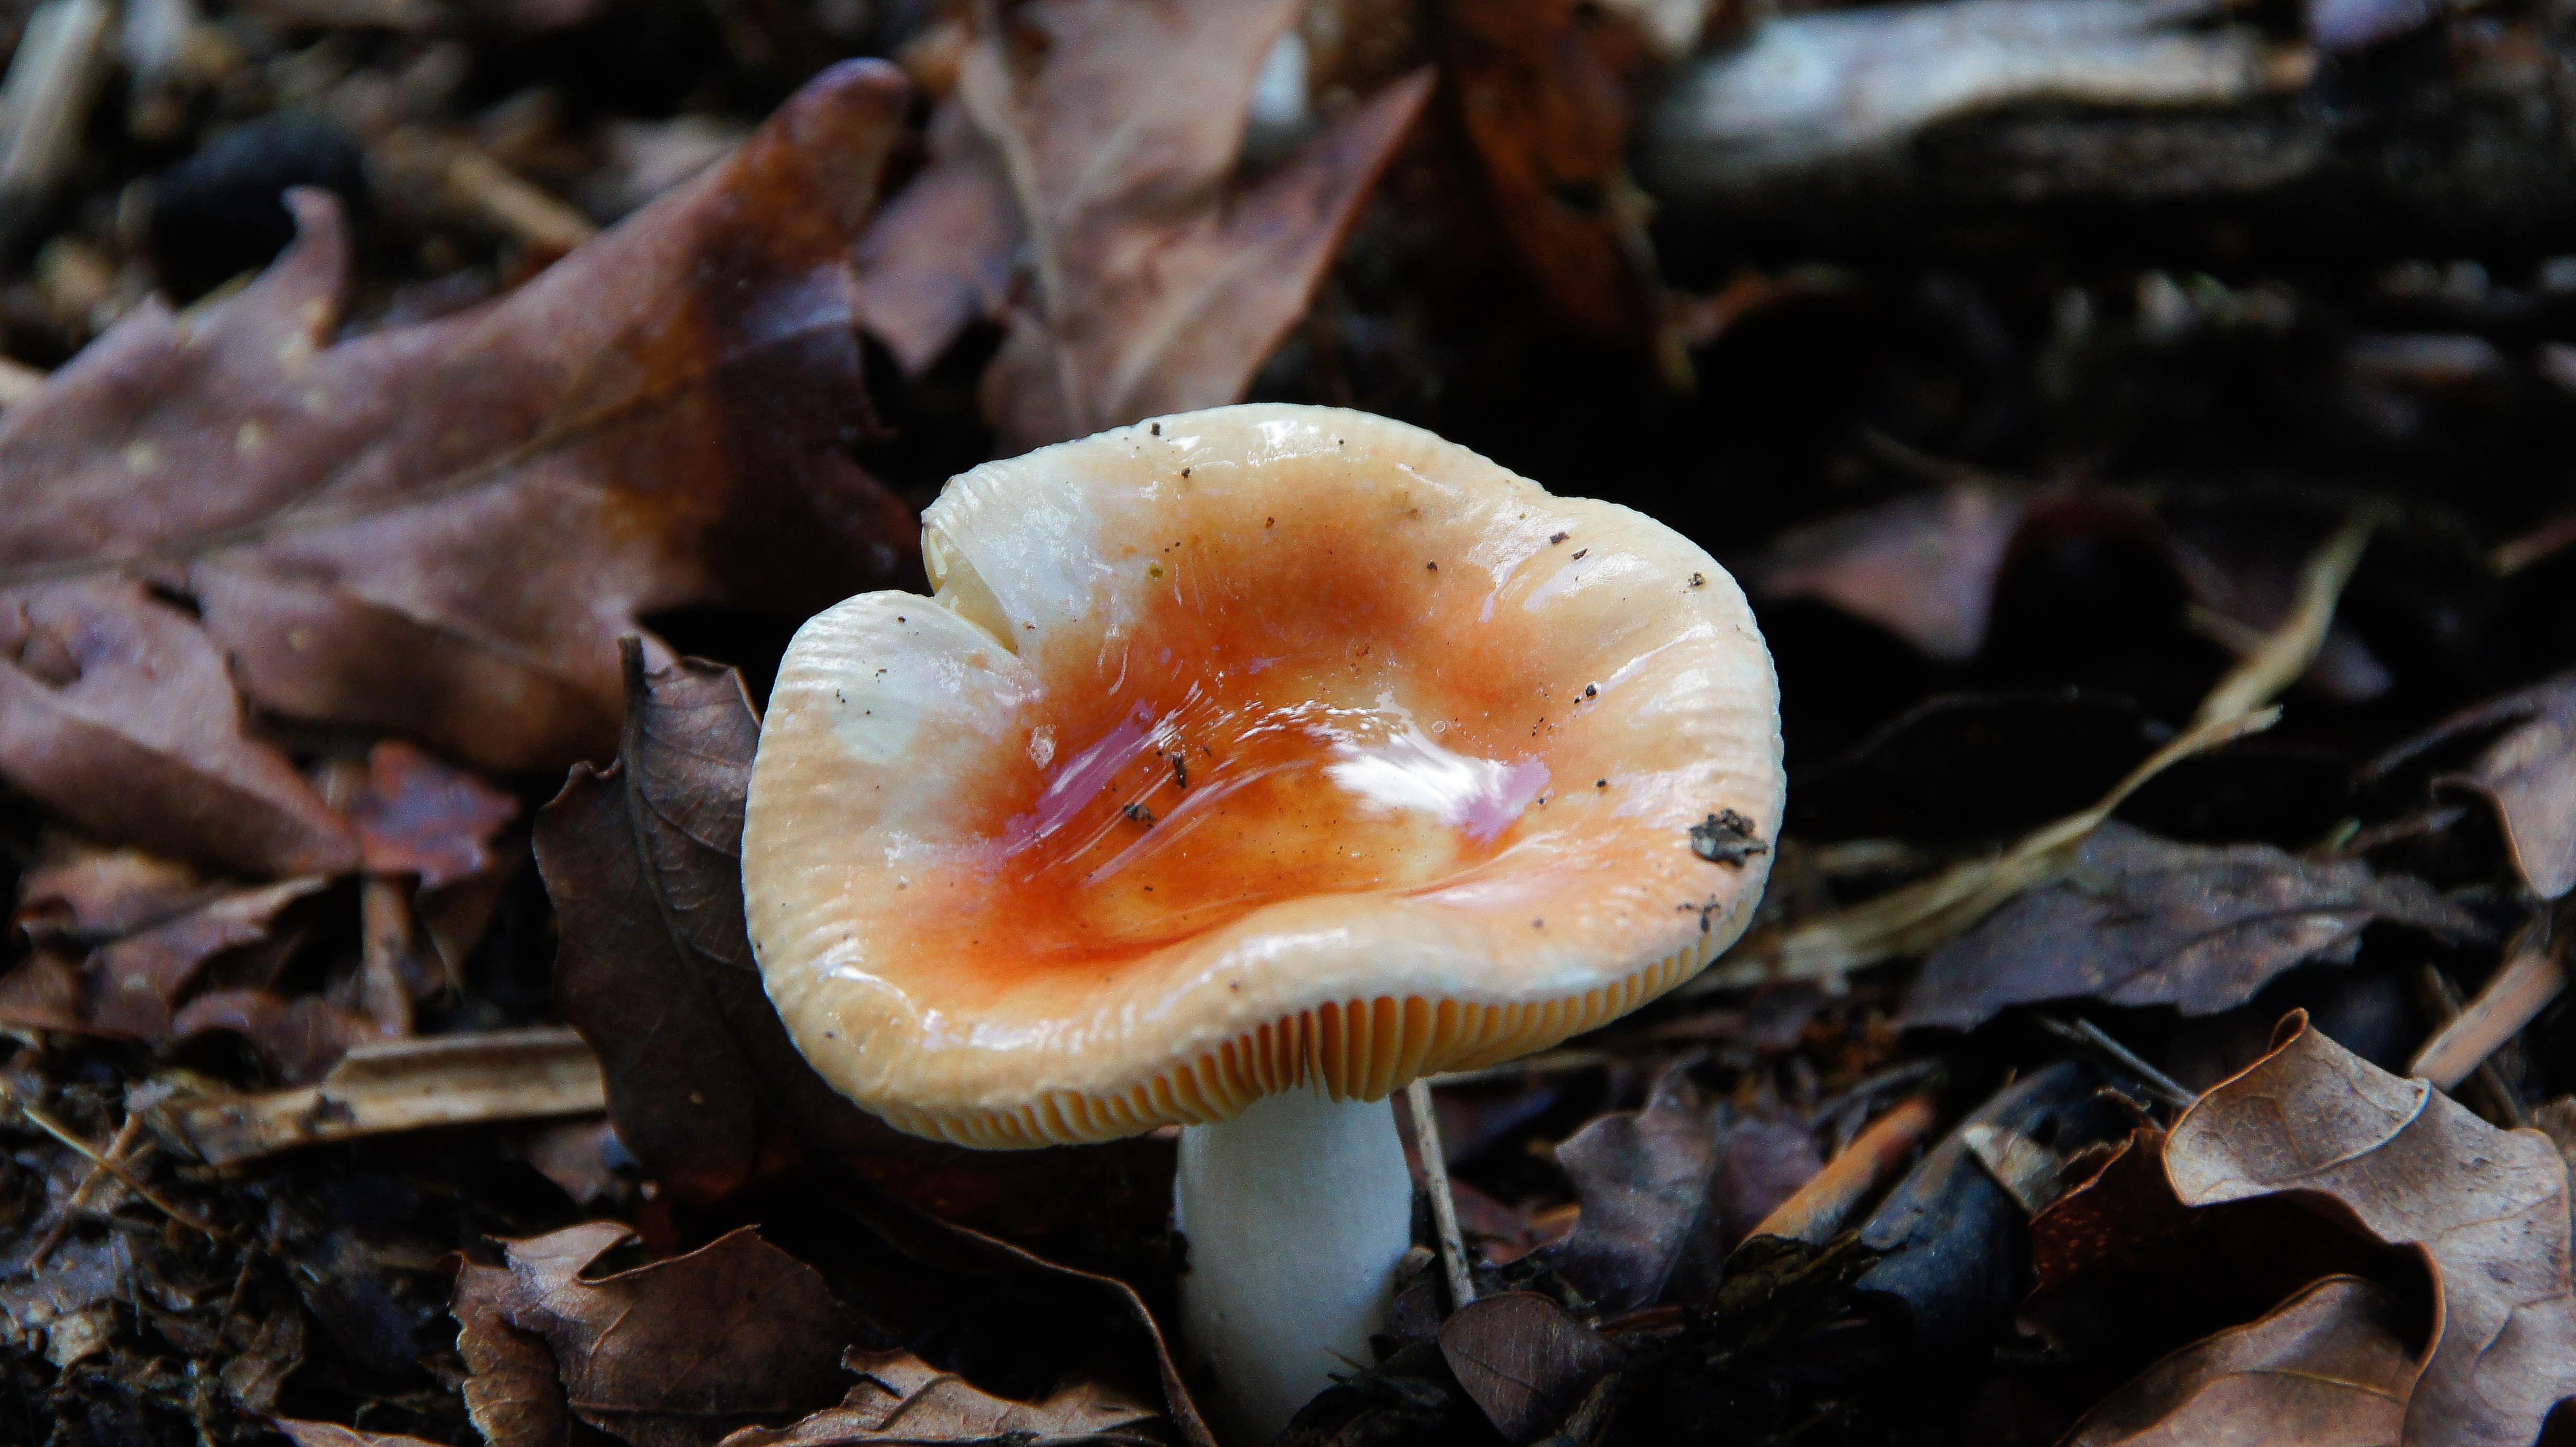
nature, leaf, flower, macro, autumn, mushroom, flora, fauna, flowers, close up, fungus, mushrooms, naturaleza, flores, setas, auriculariales, ggl1, gaby1, sonydt18250, sonyslta55v, macro photography, oyster mushroom, edible mushroom, medicinal mushroom, marine biology, agaricomycetes, agaricaceae, auriculariaceae, auricularia, tremellomycetes, tremellaceae, tremella